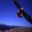
Label: bird